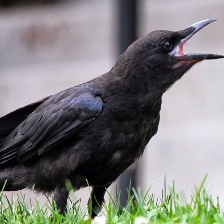
Species: CROW
Scientific name: CORVUS